Durgapur

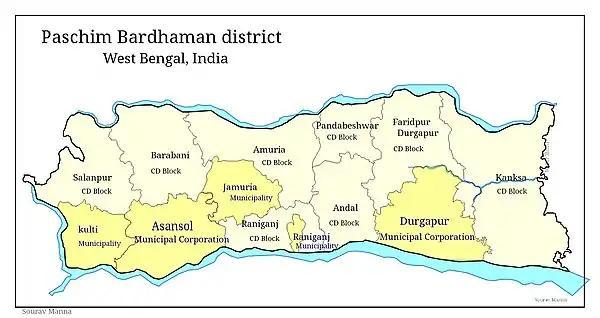

Durgapur is in the Paschim Bardhaman district of West Bengal, on the bank of the Damodar River, just before it enters the alluvial plains of Bengal. The topography is undulating. The coal-bearing area of the Raniganj coalfields lies just beyond Durgapur; some parts intrude into the area. The area was deeply forested until the end of 20th century and some streaks of the indigenous sal and Mahua forests can still be seen scantily.